2015 World Rally Championship

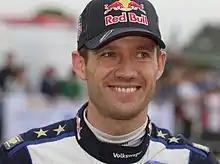
Sébastien Ogier successfully defended the drivers' title.

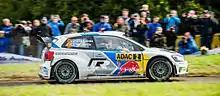
The Volkswagen Polo R WRC, car entered by Volkswagen Motorsport, who successfully defended manufacturers' title.

The 2015 FIA World Rally Championship was the 43rd season of the World Rally Championship, a rallying championship recognised by the Fédération Internationale de l'Automobile as the highest class of international rallying. Teams and drivers contest thirteen rallies across four continents, competing for the FIA World Rally Championships for Drivers and Manufacturers. The WRC-2, WRC-3 and Junior WRC championships are run in support of the premier championship.